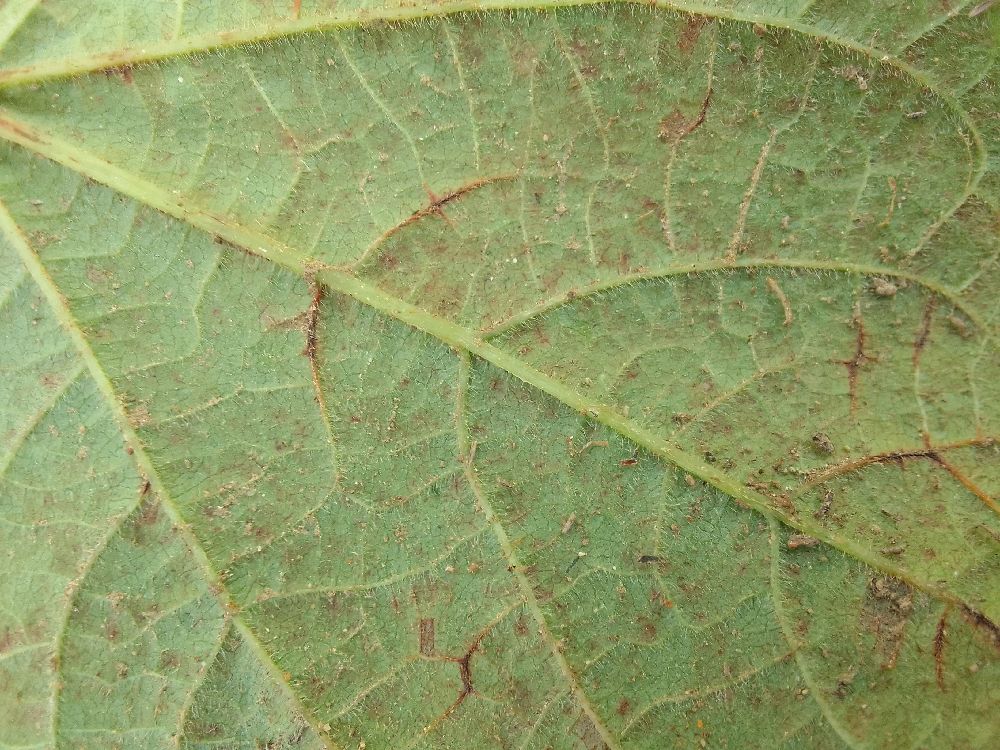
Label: anthracnose